Earth and Heaven (Hurrian religion)

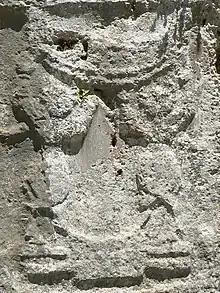
A possible depiction of two bull-men holding a symbol of Heaven and standing on a symbol of Earth.

The Hurrian term referring to the concept of a divine Earth and Heaven was "eše hawurni". The deified Earth appears alongside the deified Heaven as a pair. According to Piotr Taracha, the Earth-Heaven pair should be considered "pan-Hurrian," similar to Teshub, Šauška, Kumarbi, Šimige and Kušuḫ, and as such can be found in religious texts from all areas inhabited by Hurrians, from Kizzuwatna in modern Turkey to the Zagros Mountains. However, they were not regarded as personified deities. In offering lists, they typically appear at the very end, alongside mountains, rivers, springs, the sea (Kiaše), winds and clouds. They are also present in incantations. It has been argued that figures number 28 and 29 from the Yazılıkaya reliefs, a pair of bull-men, are holding a symbol of Heaven and standing on a symbol of Earth.